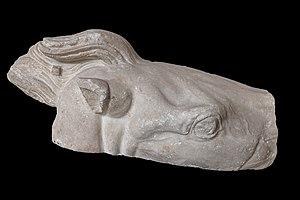
Fragment de tête de cheval en marbre provenant d'un des chevaux du quadrige d'Athènes, du fronton ouest du Parthénon. Exposé dans un des musées du Vatican